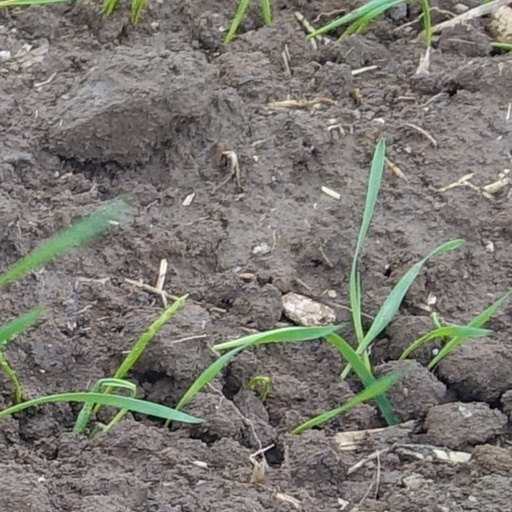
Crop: wheat